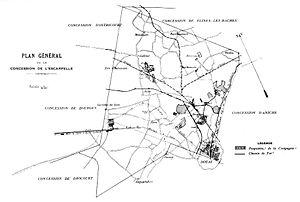
Roost-Warendin est une commune française située dans le département du Nord, en région Hauts-de-France.